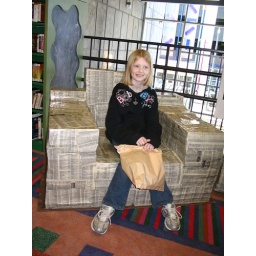
Katie in extreme green chair